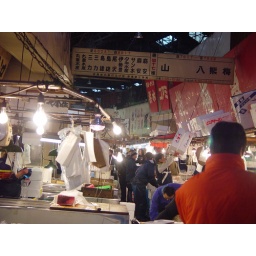
Biggest wholesale fish and seafood market in the world. It has a history dates back to 1870s